Disability rights movement

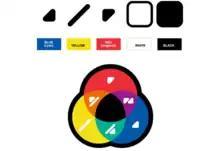
Code signs for people with color vision deficiency

People with color vision deficiency regularly deal with implicit discrimination due to their inability to distinguish certain colors. A system of geometrically shaped code signs known as Coloradd was developed by Professor Miguel Neiva of the University of Minho, Portugal, in 2010 to indicate colours to people who have difficulty discerning them.